Owner-occupancy

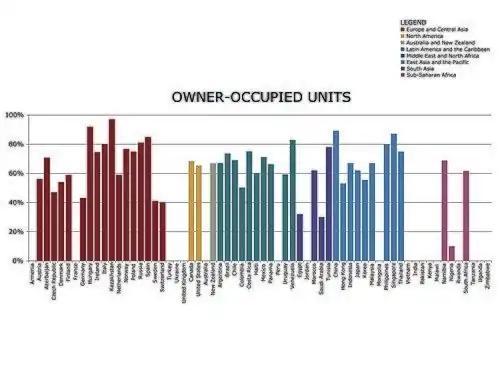
Percentage of owner-occupied units in urban areas, by country

Homeowners are usually required to pay property tax (or millage tax) periodically. The tax is levied by the governing authority of the jurisdiction in which the property is located; it may be paid to a national government, a federated state, a county or geographical region, or a municipality. Multiple jurisdictions may tax the same property.